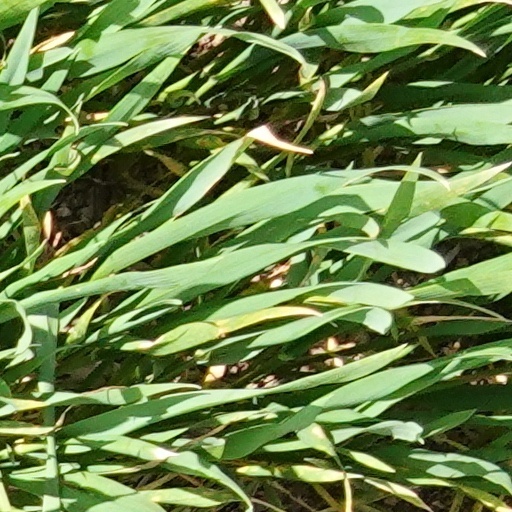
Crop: wheat